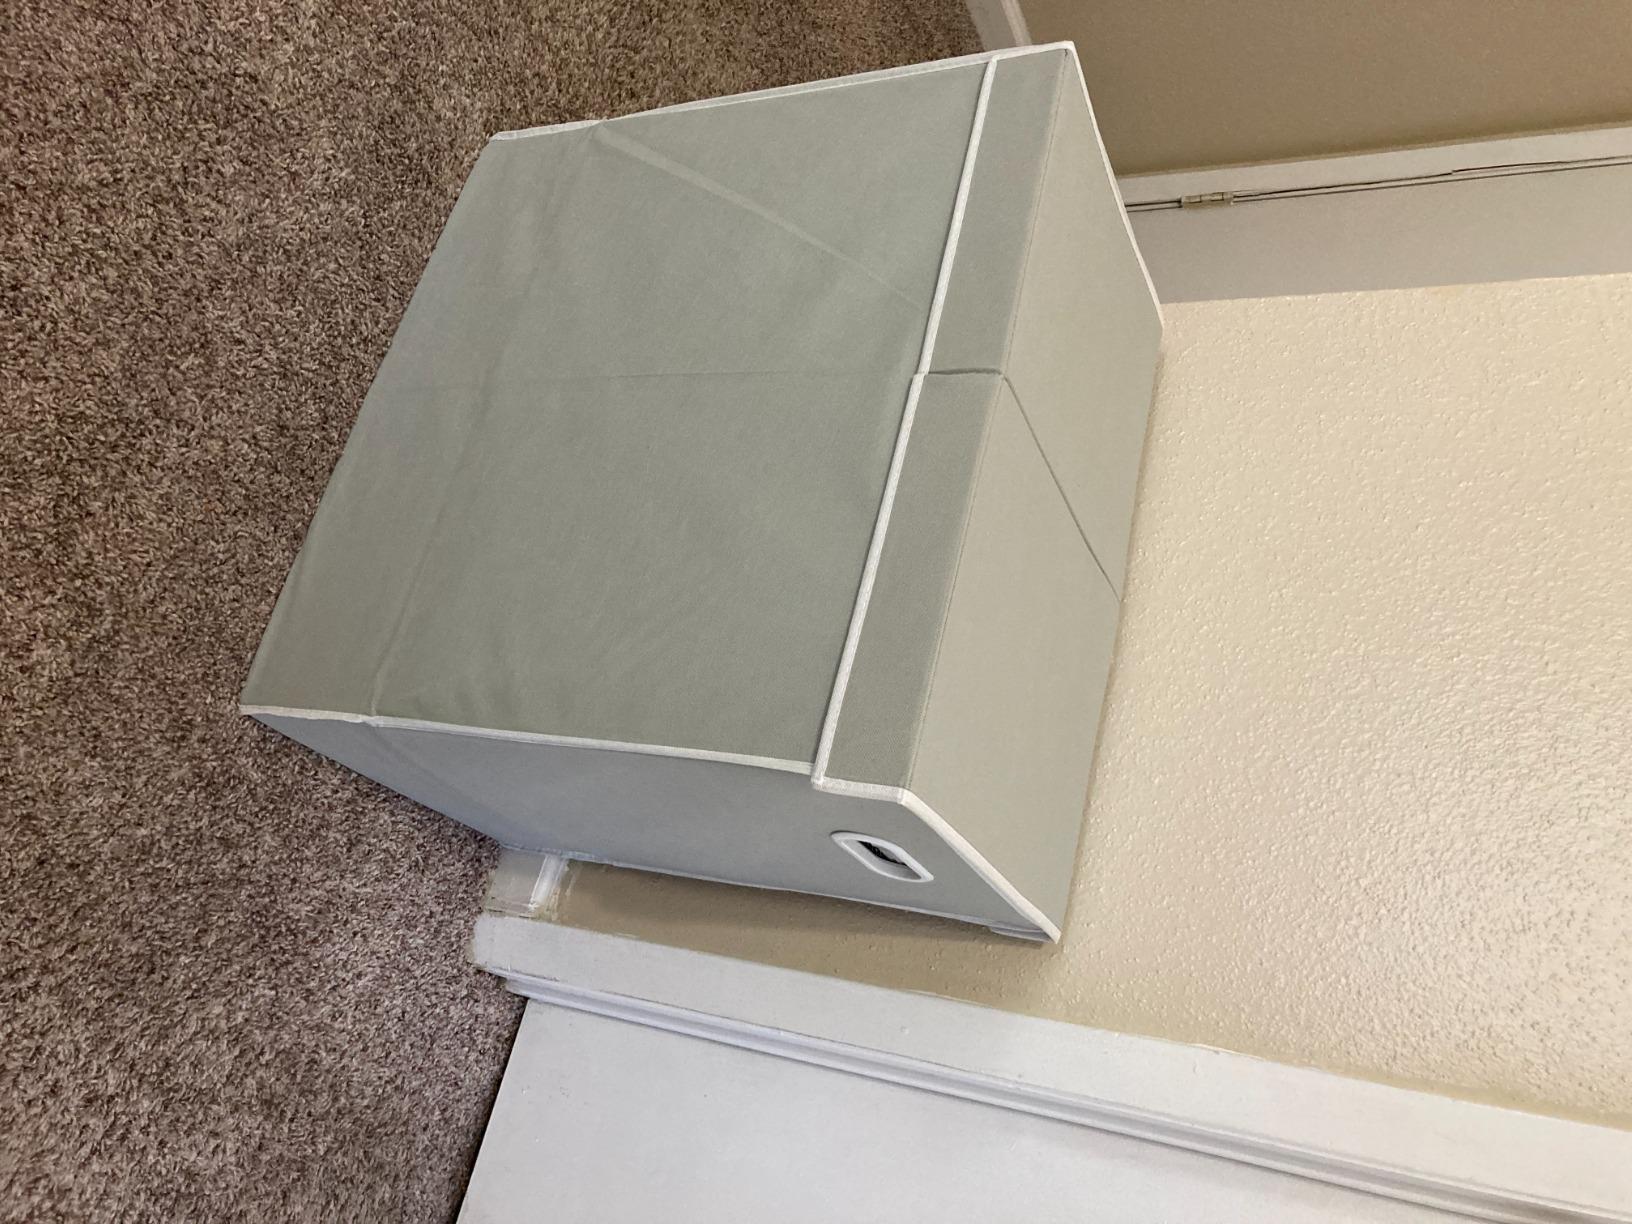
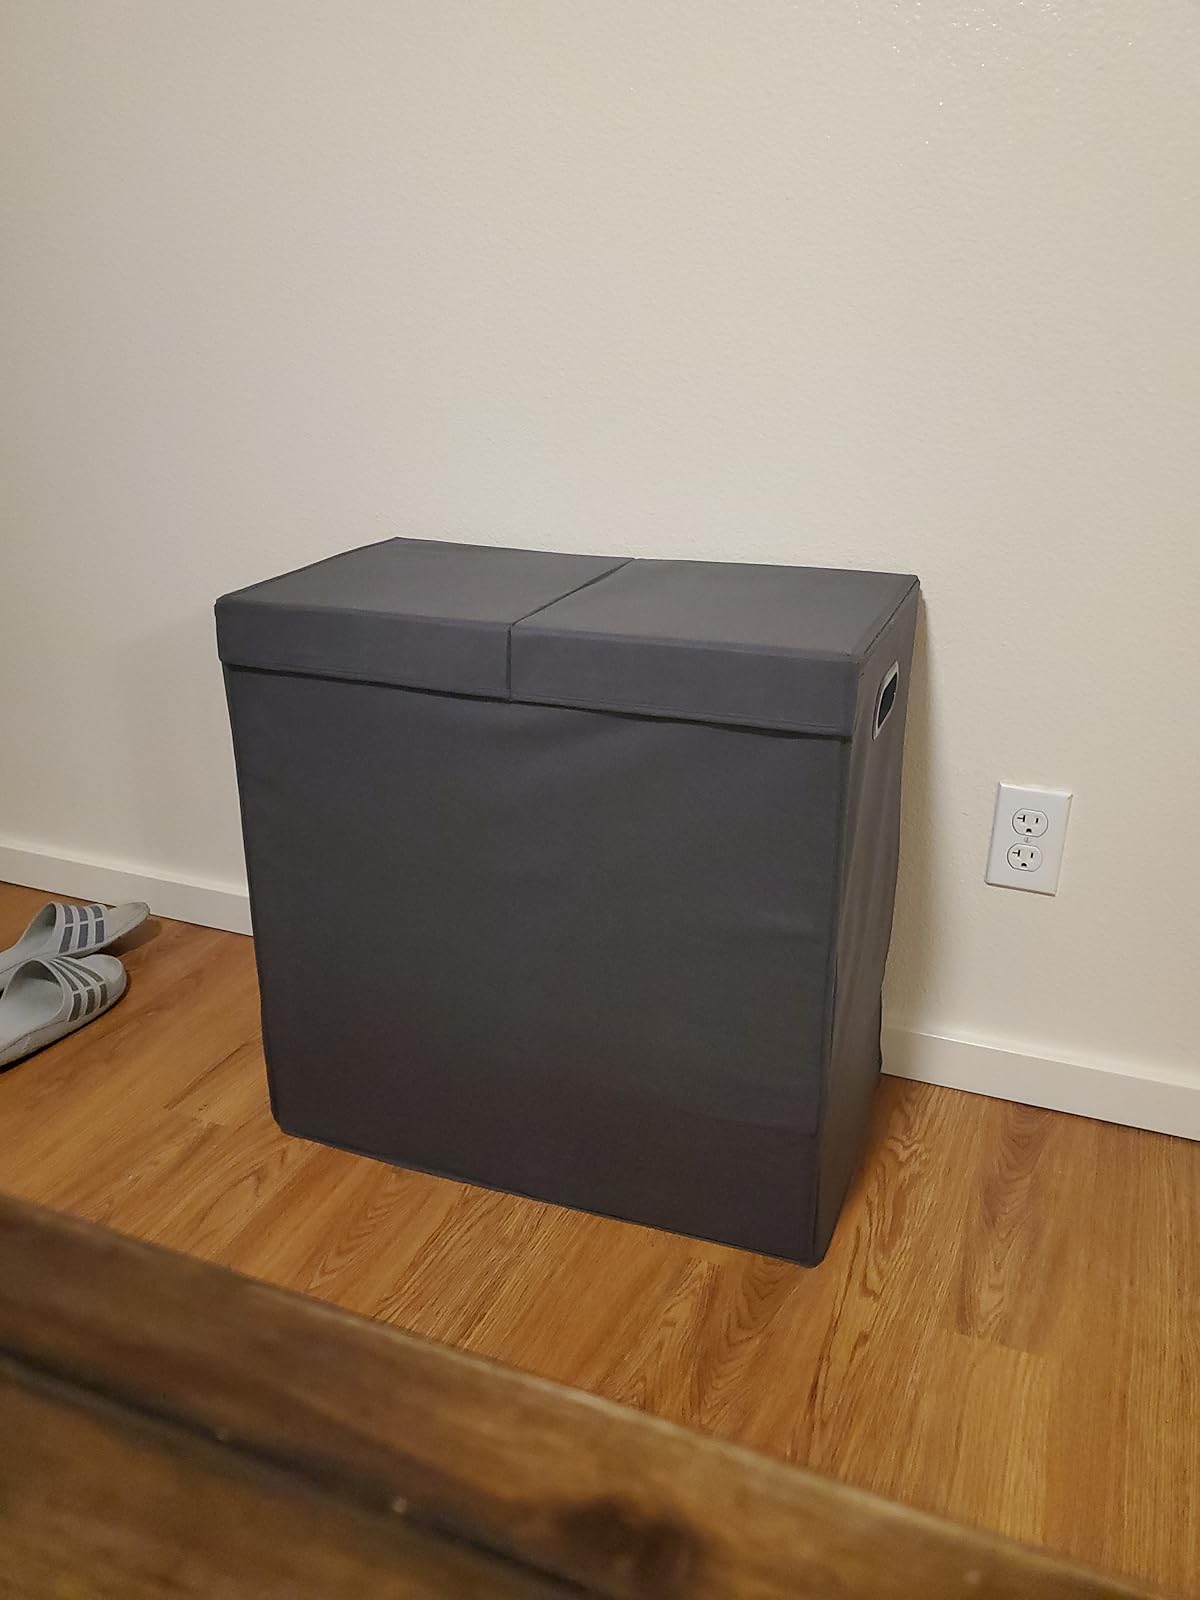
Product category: items_hamper
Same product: no